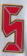
Number: 5